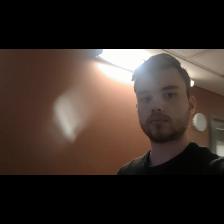
Label: Human